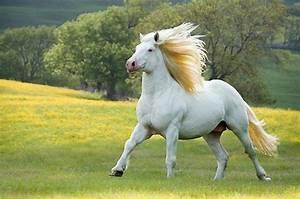
horse